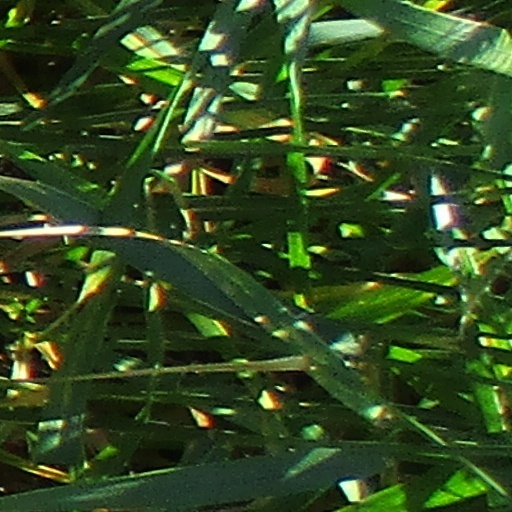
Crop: wheat